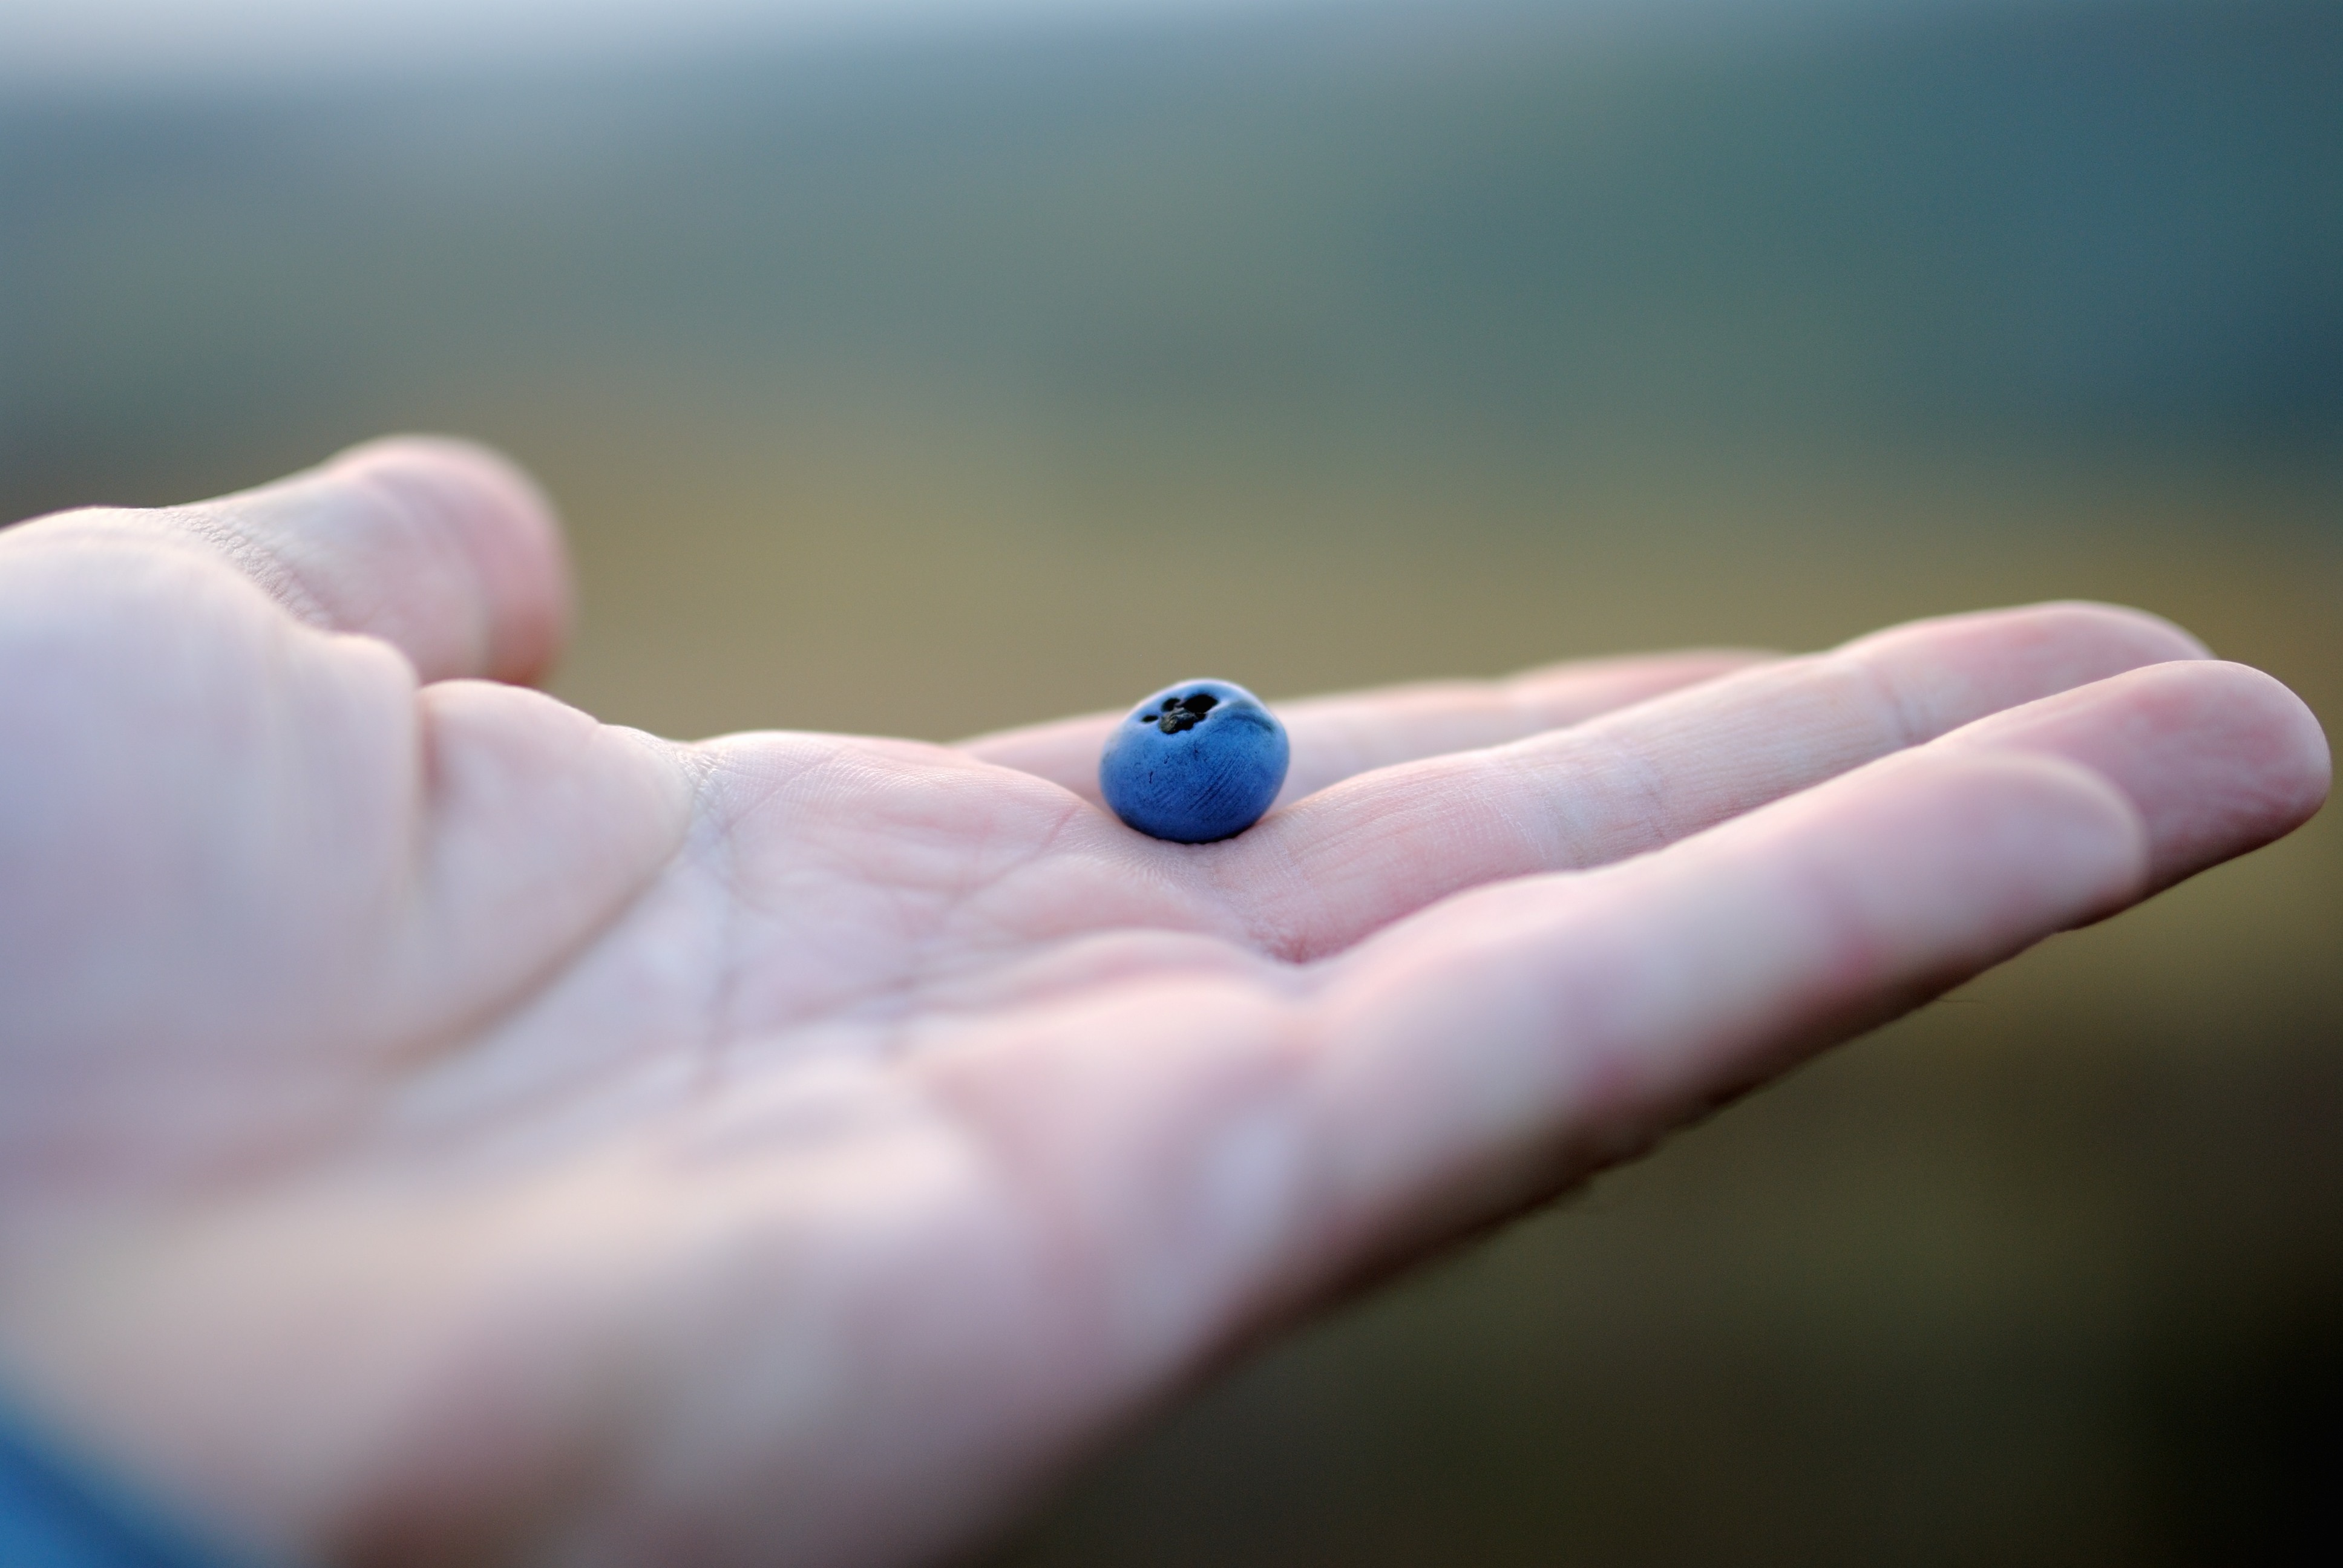
hand, photography, fruit, berry, petal, leg, finger, color, blueberry, blue, close up, human body, eye, organ, emotion, macro photography, sense